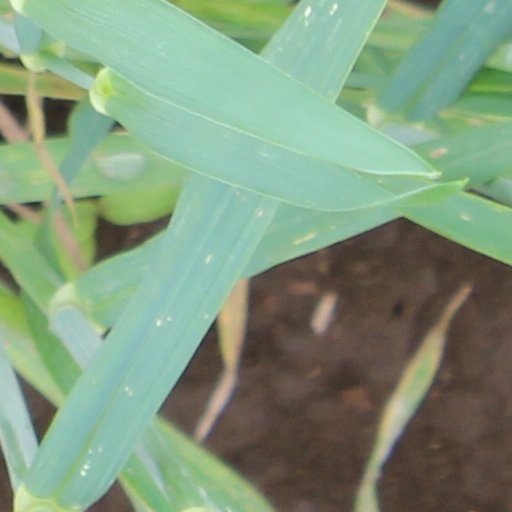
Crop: wheat